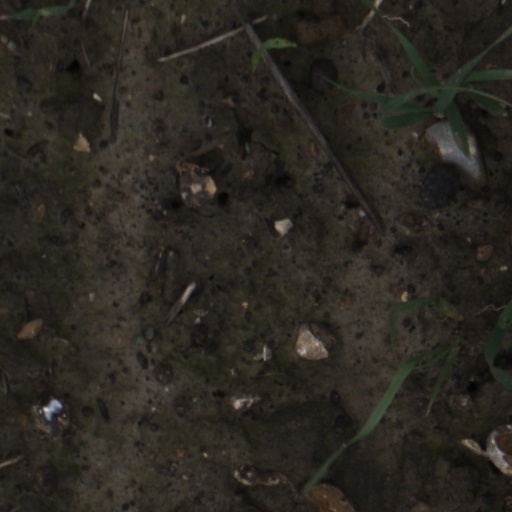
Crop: wheat